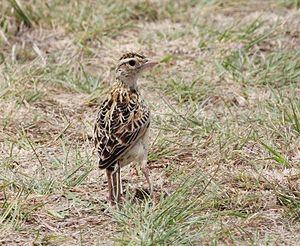
Heteromirafra est un genre de passereaux de la famille des Alaudidae. Il comprend deux espèces d'alouettes.
L'Alouette de Rudd est une espèce de passereau qui, comme toutes les alouettes, appartient à la famille des Alaudidae.